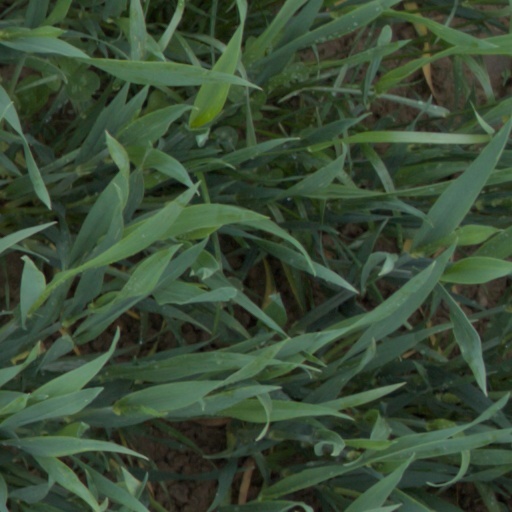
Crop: wheat